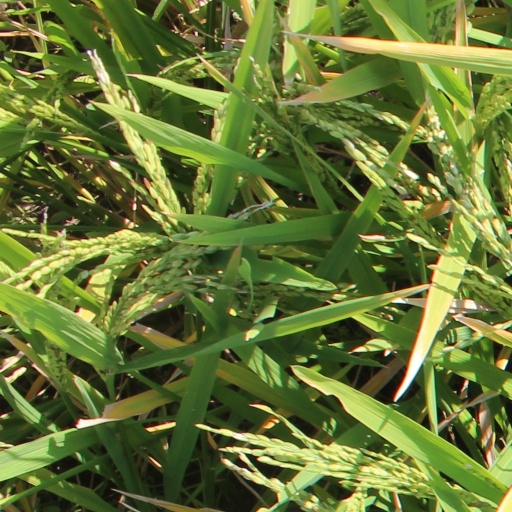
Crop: rice